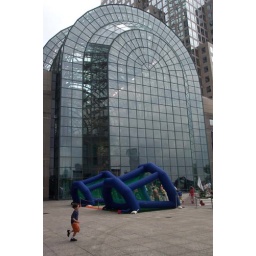
Redone building with new financial offices near ground zero